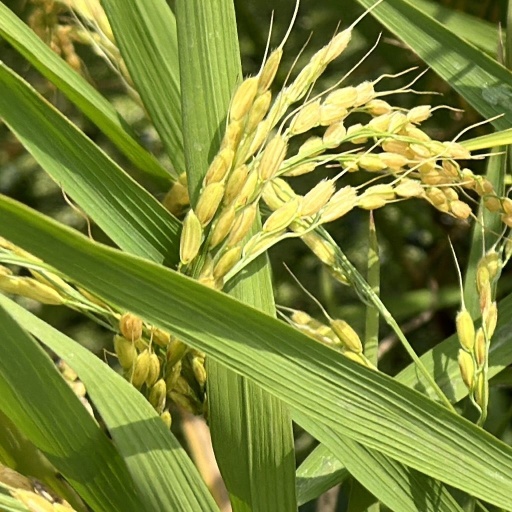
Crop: rice